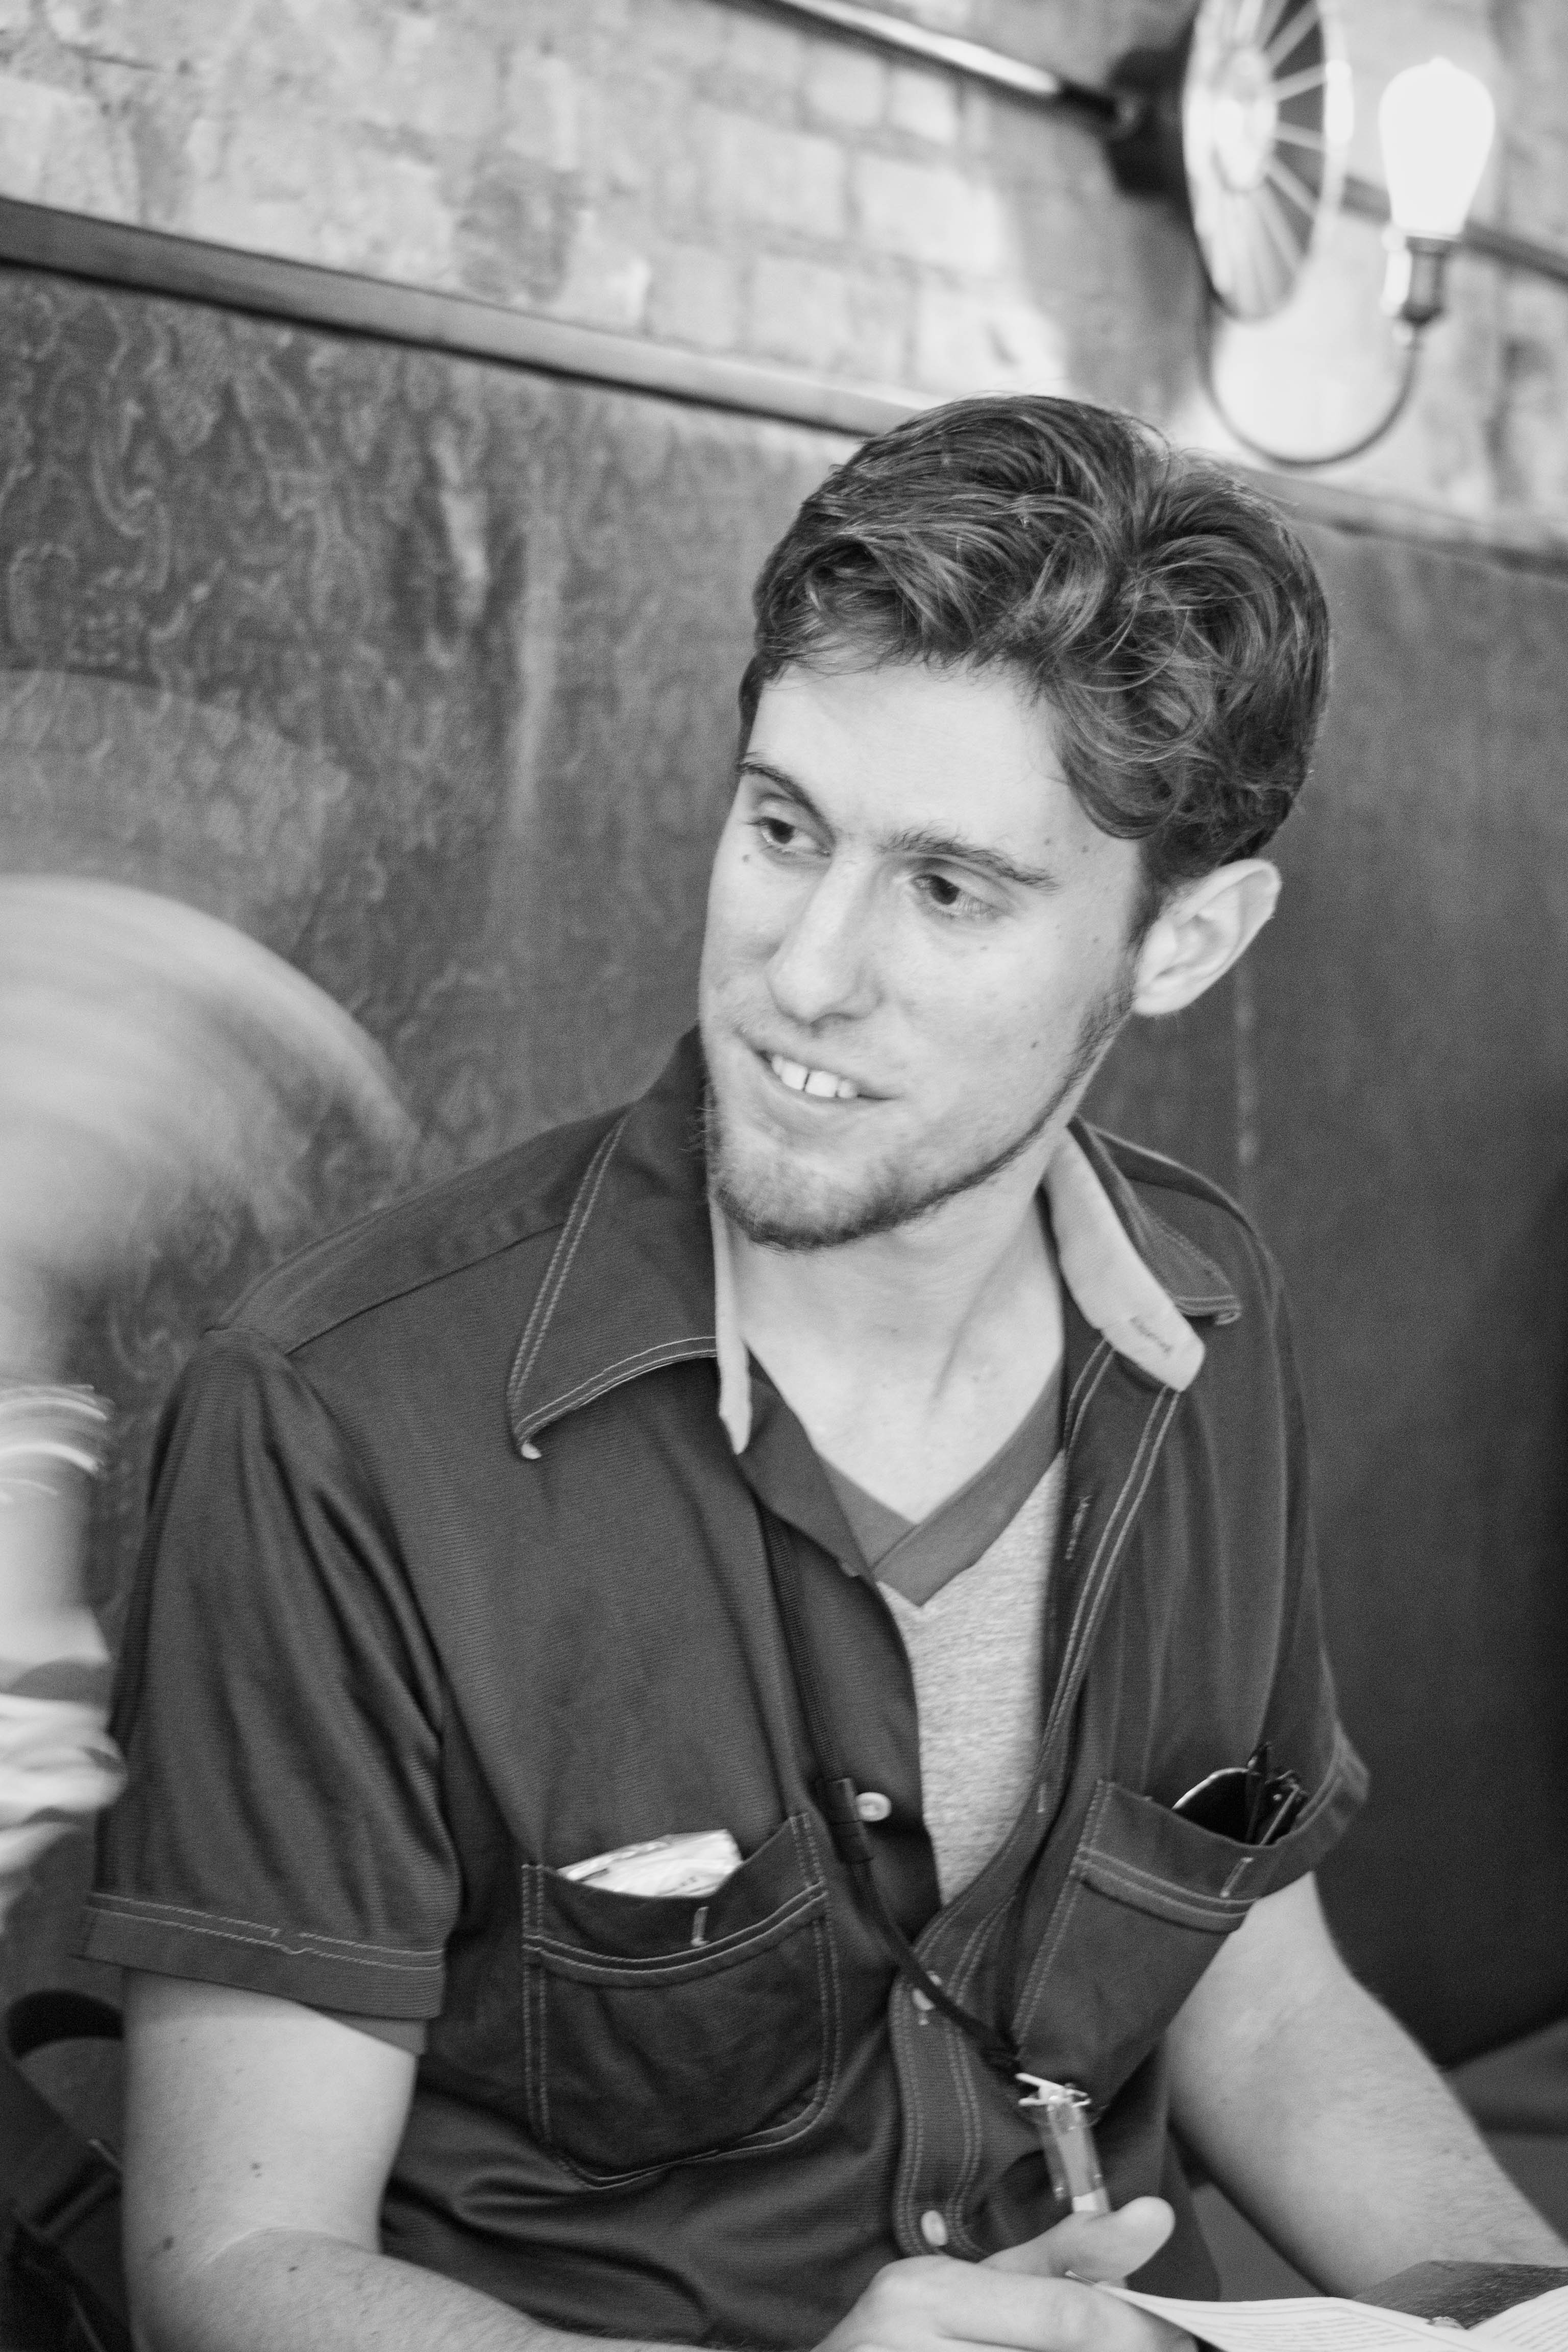
man, person, black and white, white, male, portrait, sitting, black, monochrome, photograph, photo shoot, monochrome photography, portrait photography, film noir, human positions